Olynthus (butterfly)

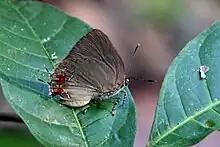
"Olynthus sp.", Cristalino RiverSouthern Amazon, Brazil

Olynthus is a Neotropical genus of butterfly in the family Lycaenidae.